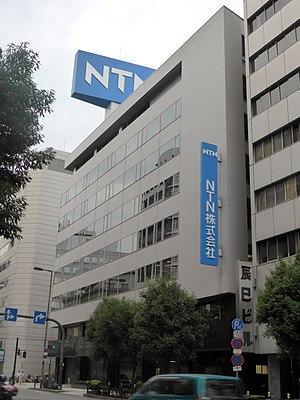
NTN est l'abréviation de New Technology Network et est l'un des principaux fabricants japonais de roulements et de joints de transmissions sous les marques NTN, BOWER et BCA.